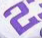
Number: 2